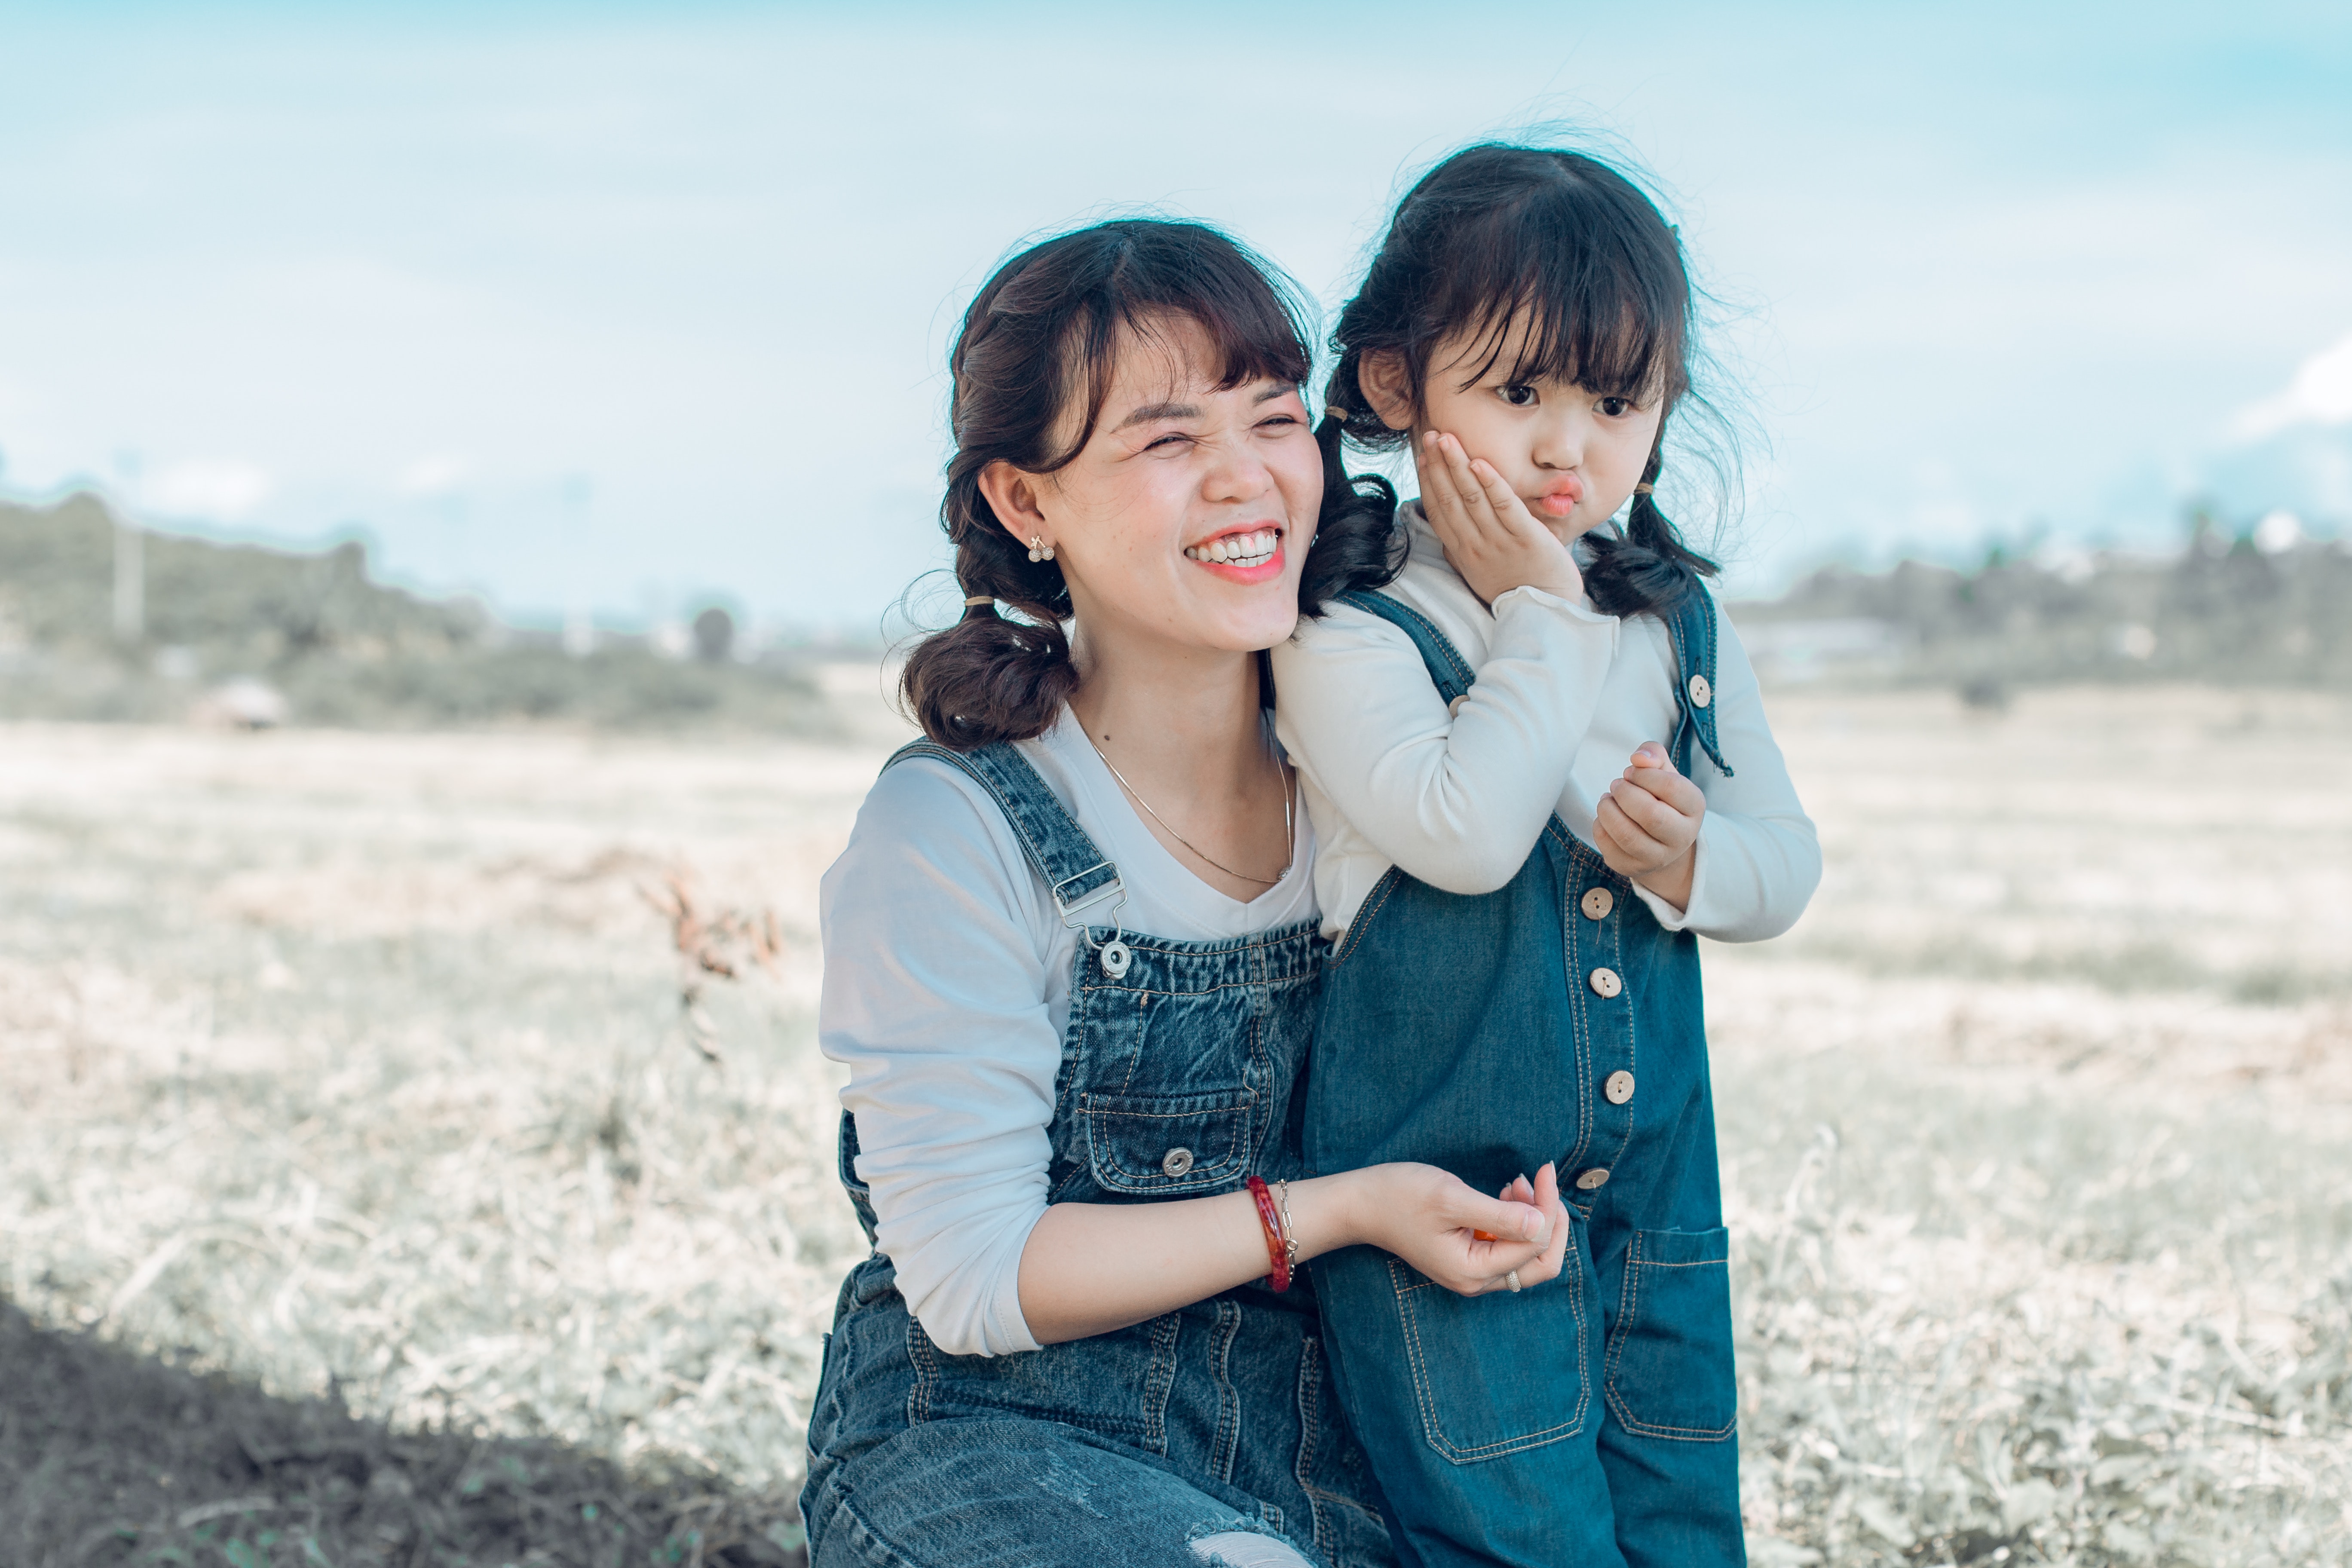
photograph, people, facial expression, smile, child, skin, snapshot, happy, friendship, fun, photography, plant, toddler, portrait photography, laugh, black hair, tourism, love, gesture, vacation, sibling, flower, grassland